Graïle

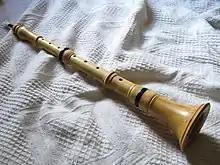
A graïle

The graïle, (or Occitan graile) is a woodwind instrument of Languedoc, France, resembling a primitive oboe. It is played in Monts de Lacaune (in the department of Tarn) and surrounding areas including Bezime.